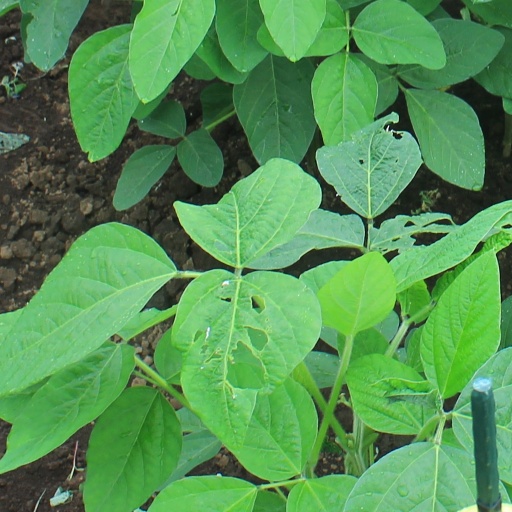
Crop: soybean